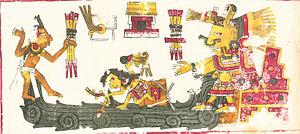
Chalchiutlicue est une déesse des rivières, des lacs, la protectrice des naissances et des rituels de la mythologie aztèque.